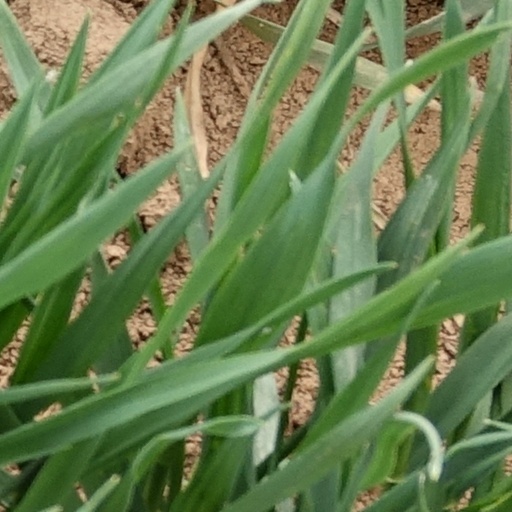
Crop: wheat